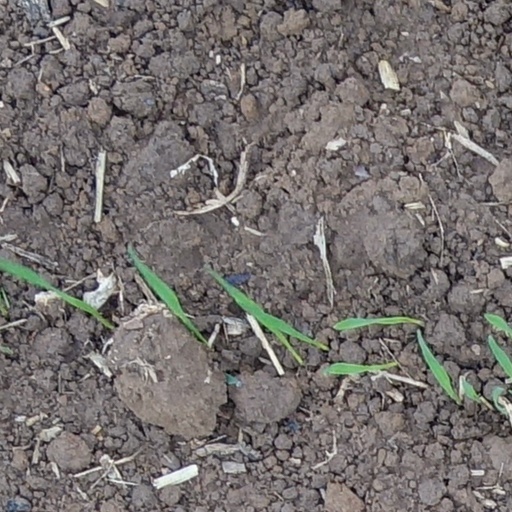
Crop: wheat